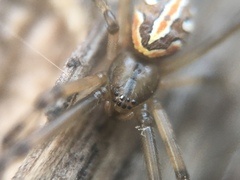
Species: Lactrodectus_hesperus